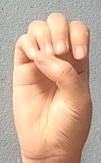
ASL sign: E